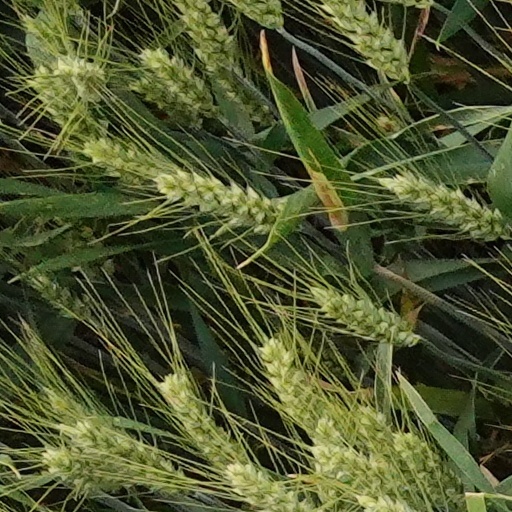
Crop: wheat